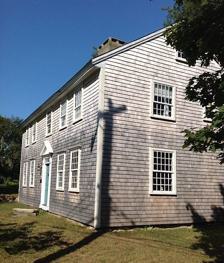
Building: Dillingham House (Brewster)
Country: United States of America
Year built: 1660
Historic house in Brewster Massachusetts, United States This article is about the Dillingham House, located in Brewster Massachusetts. For a house with the same name which was built one year prior in nearby Sandwich, see First period houses in Massachusetts (1620–1659) . United States historic place Dillingham House U.S. National Register of Historic Places Show map of Cape Cod Show map of Massachusetts Nearest city Brewster, Massachusetts Coordinates 41°44′57″N 70°7′31″W / 41.74917°N 70.12528°W / 41.74917; -70.12528 Built c.1660 (NRHP) NRHP reference No. 76000225 Added to NRHP April 30, 1976 The Dillingham House is a historic 17th century First period house located at Main Street ( Massachusetts Route 6A ) in Brewster, Massachusetts , United States. Description and history According to the NRHP , this house is said to have been constructed by John Dillingham no later than 1660. It was later enlarged and restored between 1915 and 1918. These additions include a shed dormer, two more bedrooms and a bathroom on the second floor, and an enclosed sleeping porch. The house as it stands now is a 2 + 1 ⁄ 2 -story timber-frame full saltbox which has received small alterations on its exterior. In the interior of the home, features such as 18th century paneling and molding along with original 17th century summer beams still remain. The "Dillingham House" was added to the National Register of Historic Places on April 30, 1976, and has since been modernized to include heat, electricity, and plumbing. See also List of the oldest buildings in Massachusetts References